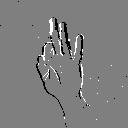
ASL letter: f